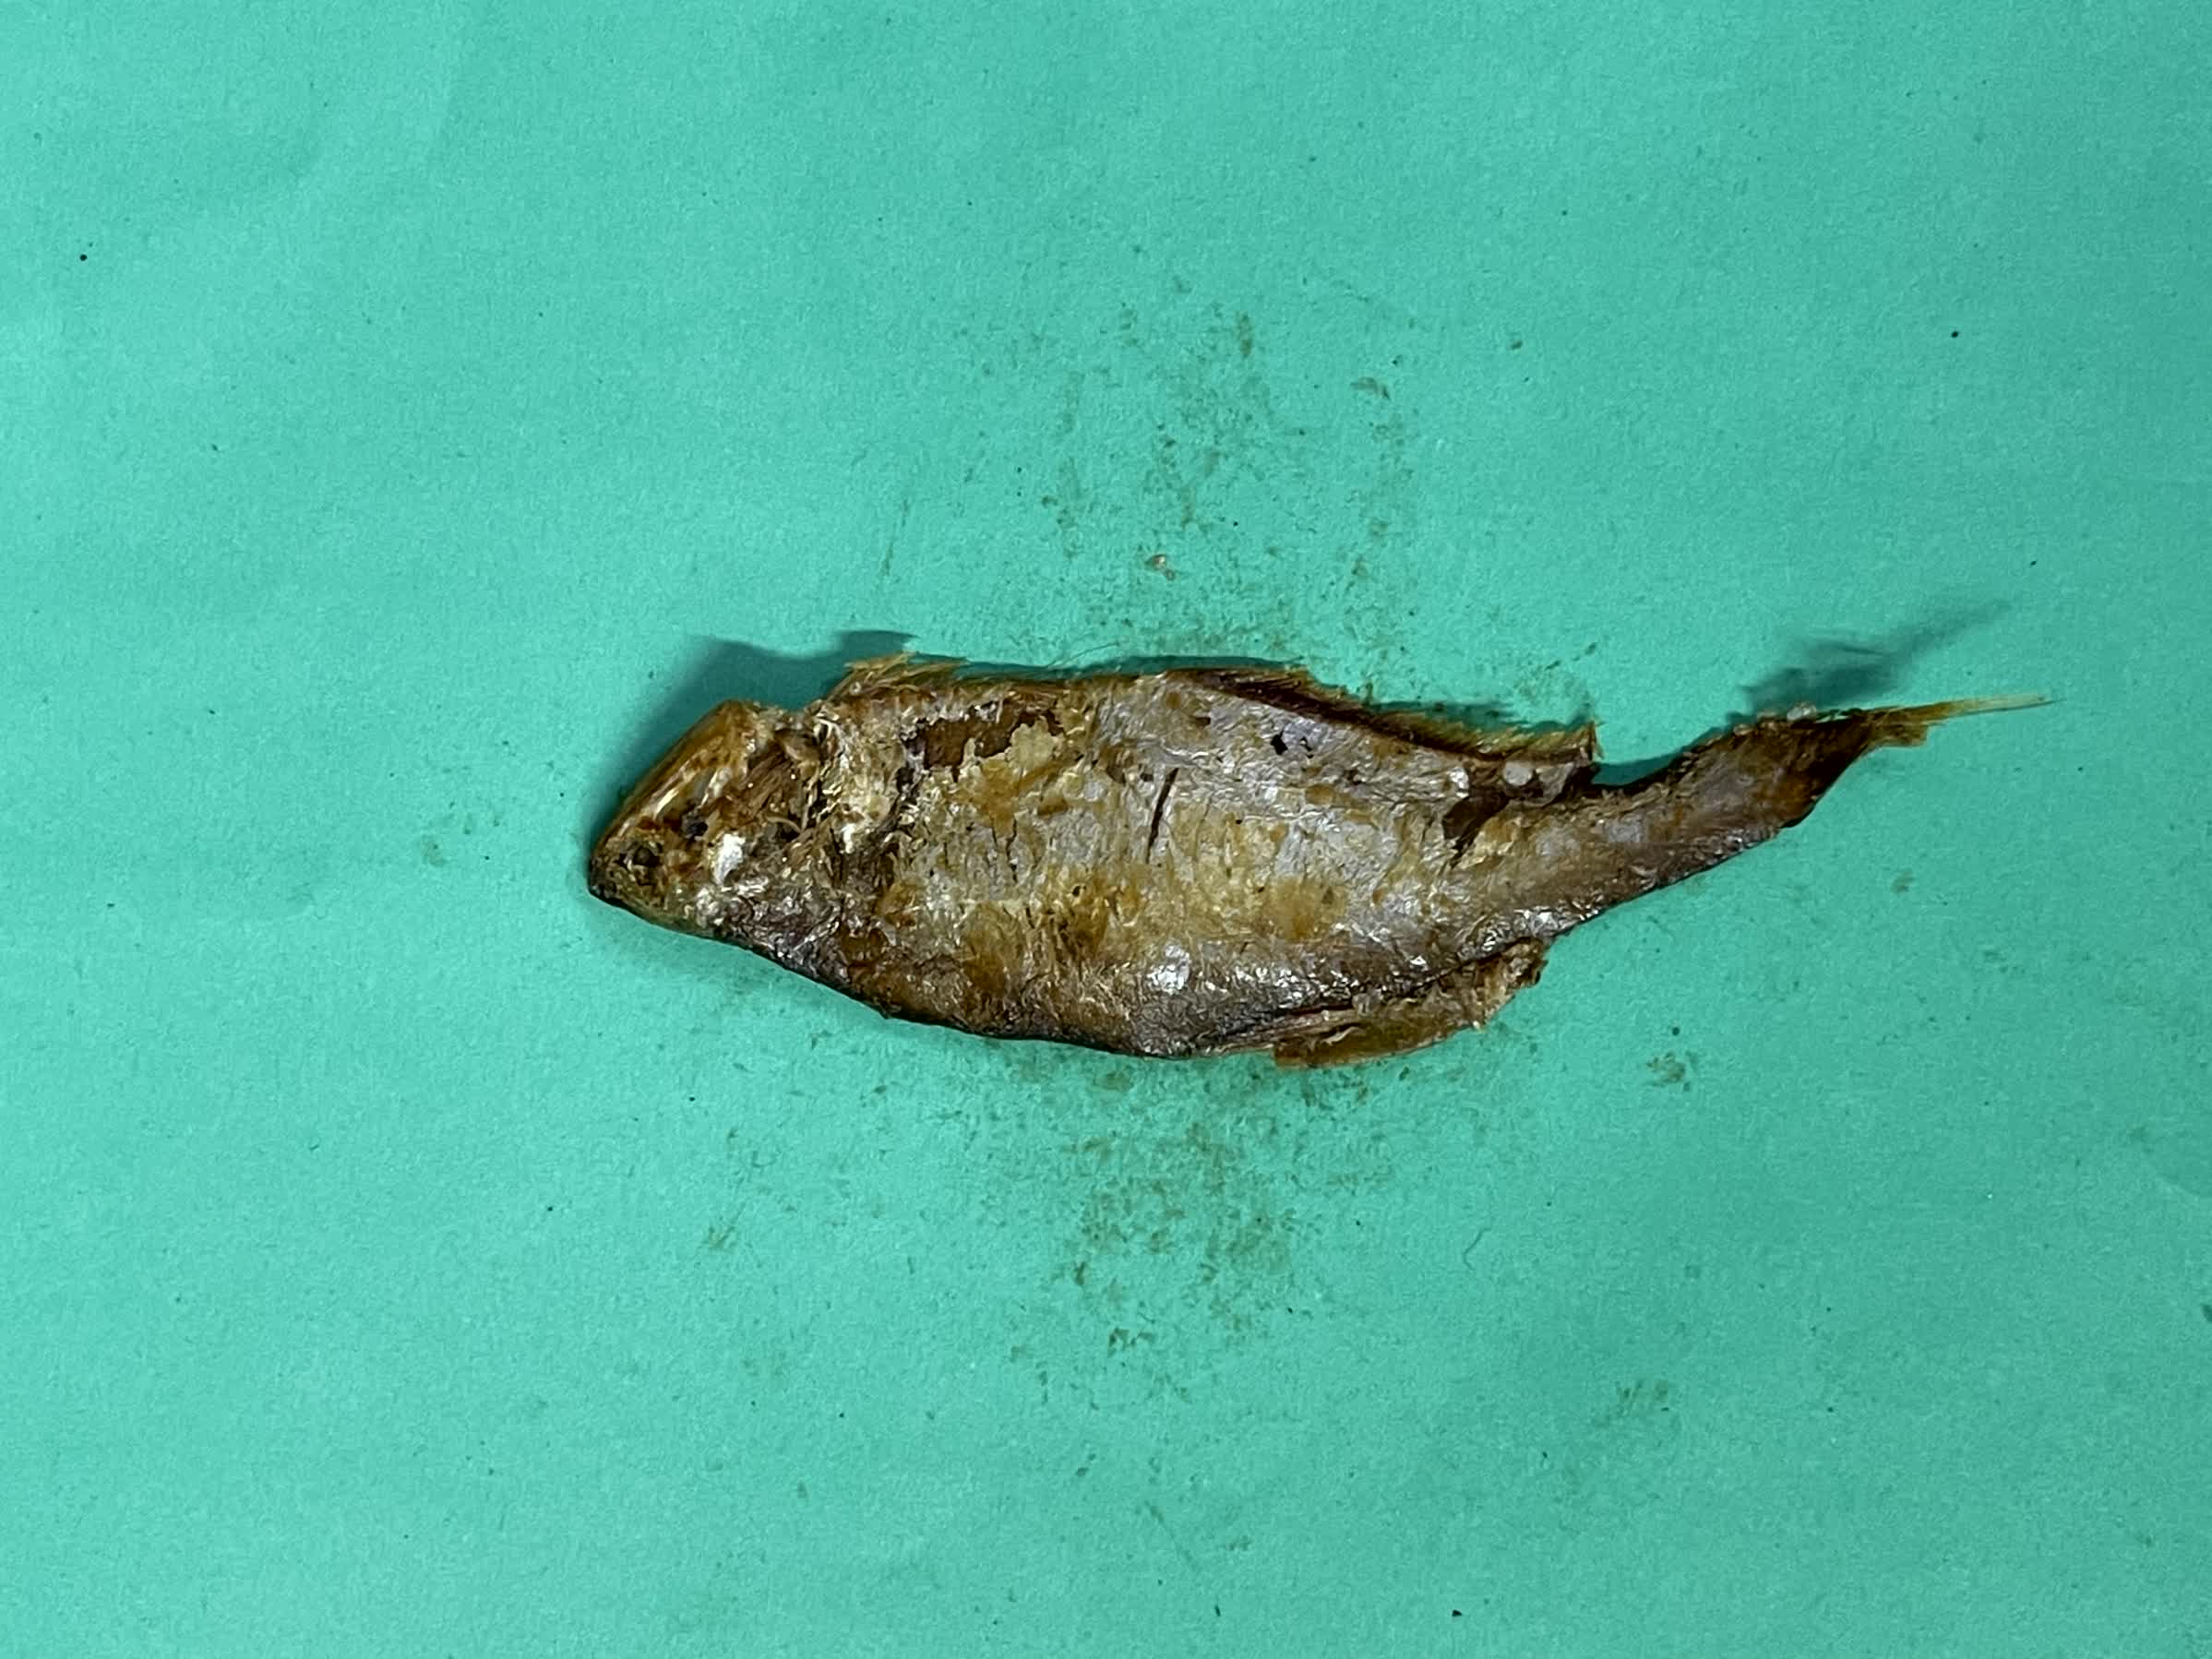
Species: Bashpata